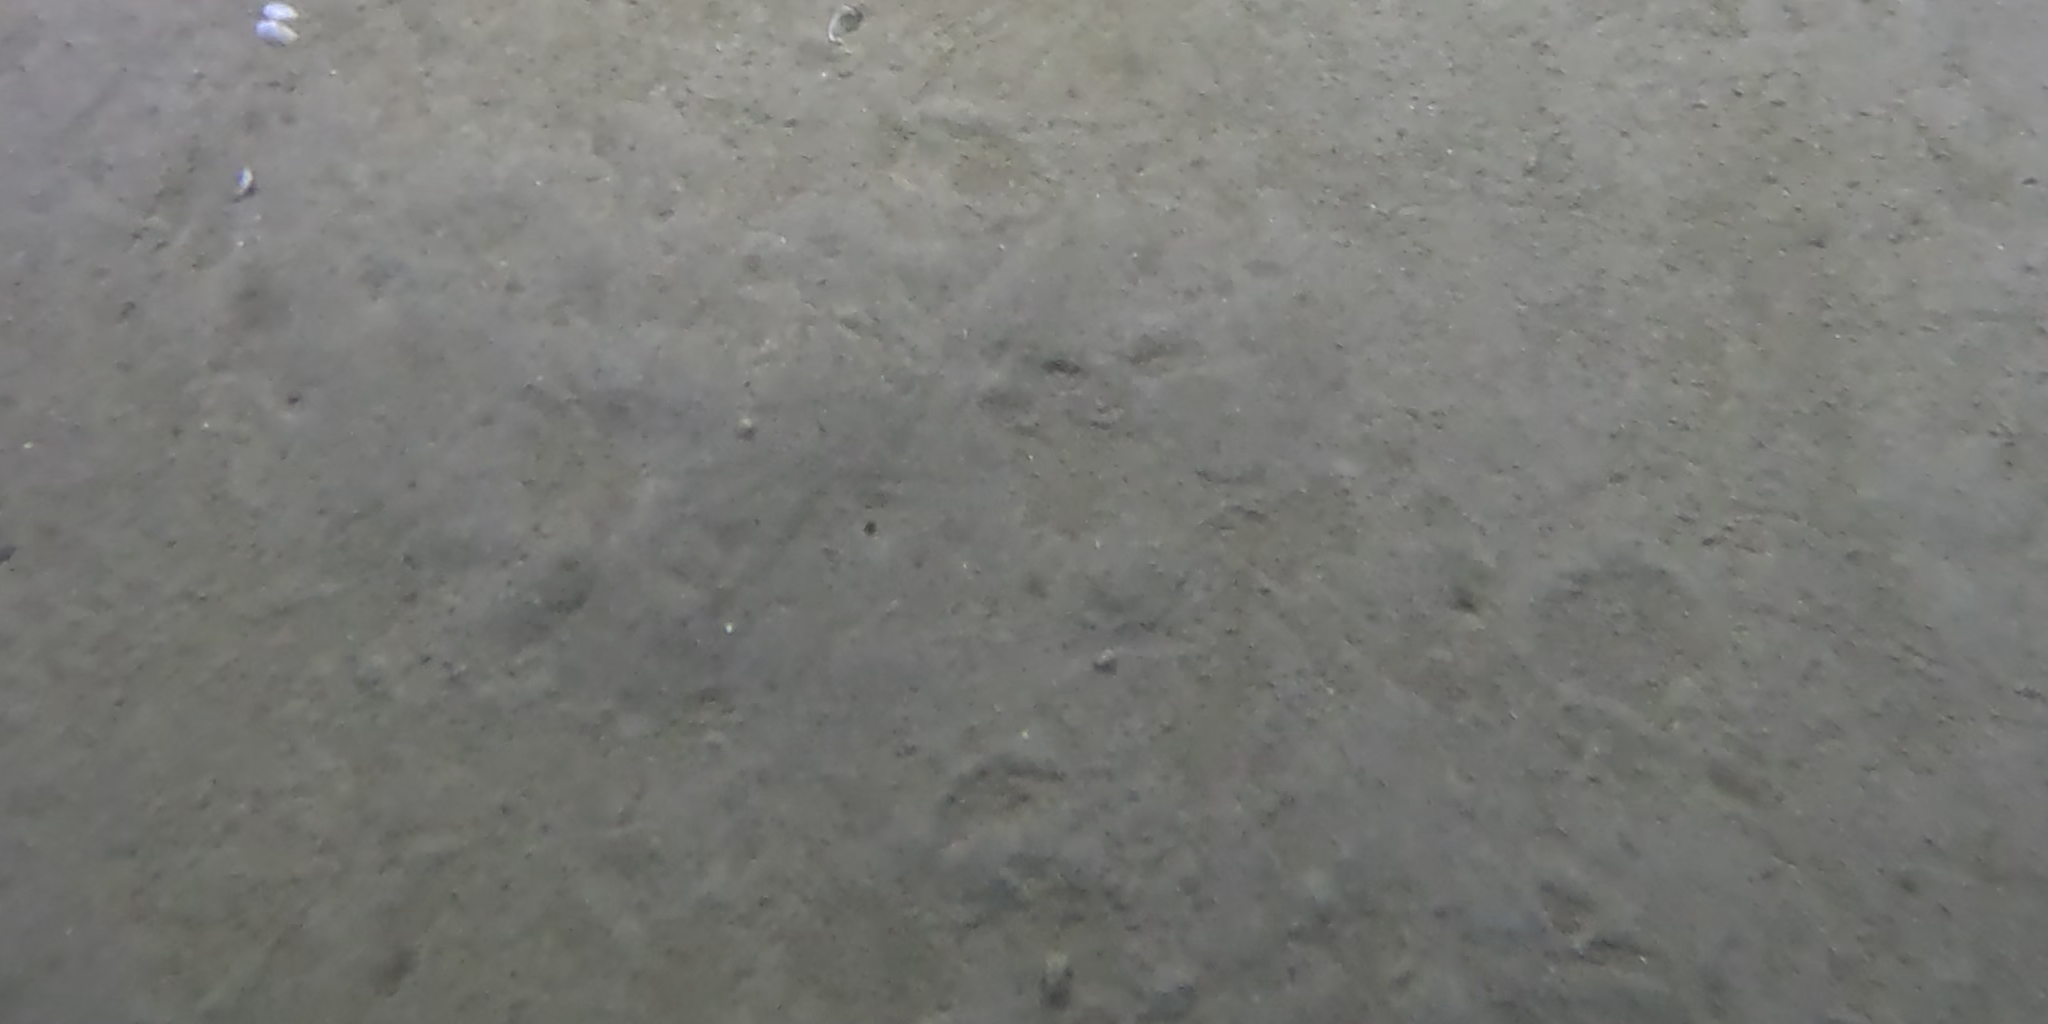
Seabed habitat: sand